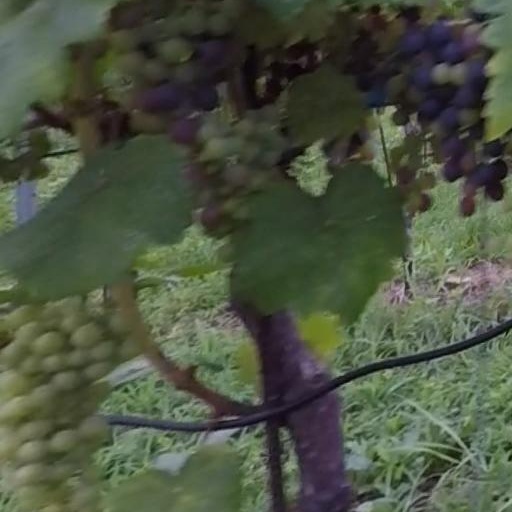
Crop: grape